Dinabandhu Mitra

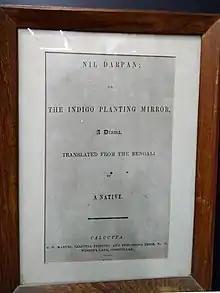
English translation of "Nil Darpan".

Mitra's play "Nil Darpan" was about the plight of indigo farmers. Indigo revolt (1858) in Bengali was the revolt of the indigo farmers against the indigo planters. It was one year after the Sepoy Revolt, Bengal saw one more important revolt in its history. The play was published from Dhaka and soon after its publication it ignited a major argument in the newspapers. His first hand experience of the indigo cultivators, while on the job as the postmaster in rural Orissa and Bengal, were reflected in the drama. Michael Madhusudan Dutt translated the play into English immediately after it was published. and Reverend James Long published it. The play got wide publicity in Europe where it was translated into other languages. No other Bengali book at that time got so wide publicity at such large scale. It was so emotionally motivating that when the play was staged, the notable educator and reformer Iswar Chandra Vidyasagar was so taken in by the realism of the performance of Ardhendushekhar Mustafi (the actor playing the role of the indigo planter Mr Wood) that he threw a shoe at the actor. The actor accepted the shoe as a compliment.